Savage Heroes

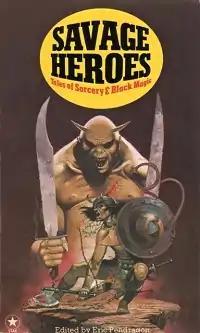
Cover of first edition

Savage Heroes is an anthology of sword and sorcery stories edited by Michel Parry under the pseudonym of Eric Pendragon. It was first published in paperback by Star Books in February 1977. The first U.S. edition was issued in hardcover and trade paperback by Taplinger in March 1980. The editor's pseudonym was dropped for the Taplinger edition.